Beurre fondue

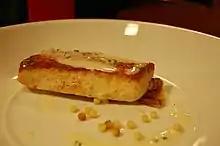
Fish topped with a beurre fondue

Beurre fondue is a food prepared by melting butter in water. The preparation serves to maintain the butter as an emulsified and creamy concoction. Beurre fondue is used by chefs because it has a lesser feel of greasiness on the palate, and the sauce is also easy for chefs to use compared to whole butter. Its uses are myriad, such as for braising and basting meats, poaching seafood such as lobster, cooking vegetables, and adding flavor to various foods and dishes.